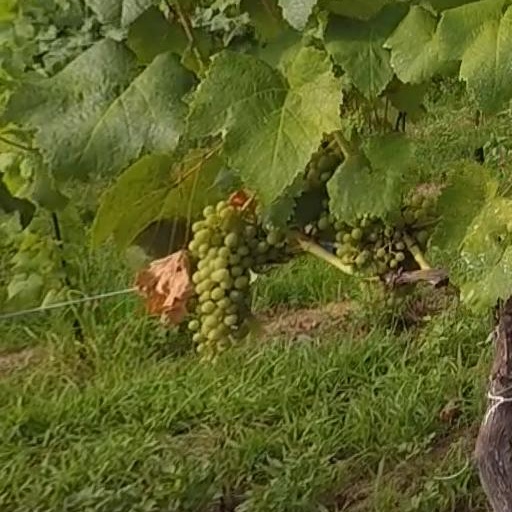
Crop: grape